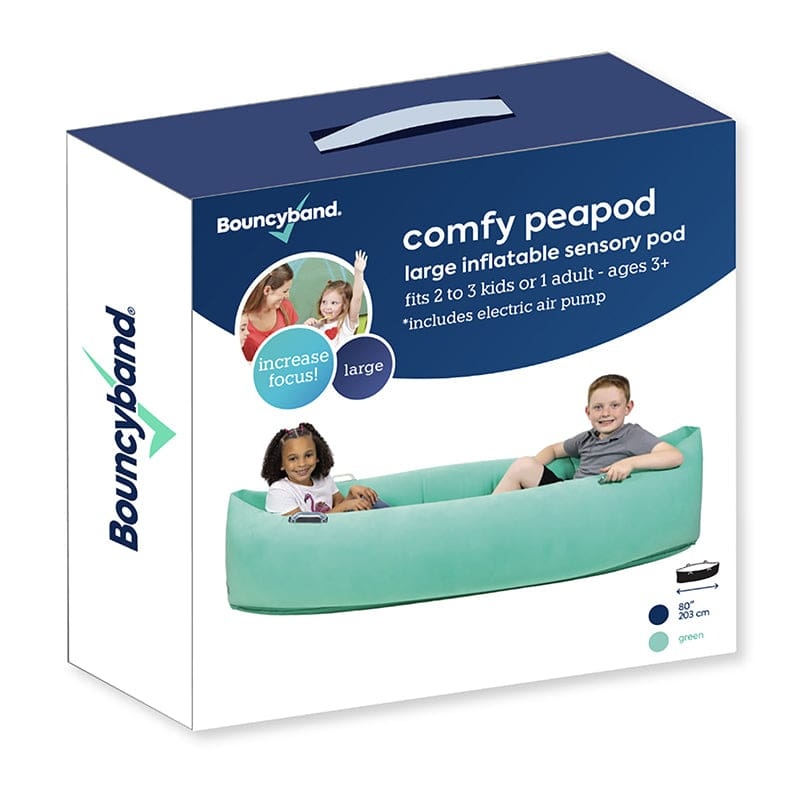
Comfy Peapod Sensory Pod 80In Green
Comfy Hugging Peapod's soothing deep pressure offers a caressing hug, enabling a calming sense of security. Just a few minutes in the Comfy Peapod relaxes, quiets and calms down most users. Perfect for those who are fidgety and can't sit still to read, study, or just relax. Includes electric air pump. Product Type: Floor Cushions Recommended Grade: Grade PK+ Recommended Age: 3+ Years GRP:ERGO
Brand: Bouncy Bands
Category: Health & Beauty > Personal Care > Oral Care > Teeth Whiteners > Whitening Pods